Jim Belich

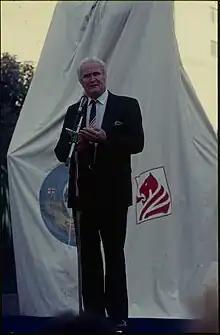
Mayor Jim Belich at the unveiling of "The Bronze Form" sculpture by Henry Moore, Midland Park, Wellington, in 1988

Belich was elected mayor of Wellington, despite having no previous experience as an elected official and was re-elected in 1989. He also served on the Wellington Regional Council and Wellington Harbour Board from 1986 to 1989. Key to Belich's victory was a campaign pledge to end the practice of discharging raw sewage into the sea along the south coast of the city which sullied the sea. Belich began the process toward a newer and more environmentally sustainable sewerage system, however the years long project to build a new plant was not completed until after he retired. During most of his mayoralty Wellington was going through a period of economic recession. Belich and the majority Labour councillors navigated the downturn through a public works programme which included an extension to the Kilbirnie pool and the re-development of the central library, art museum and Civic Square. Belich also oversaw large changes in council operations, due to the 1989 local government reforms, seeing council departments restructured to self accountable business units. He also set up a trust to organise the infamous 'Sesqui 1990' celebrations to mark 150 years since the foundation of Wellington.